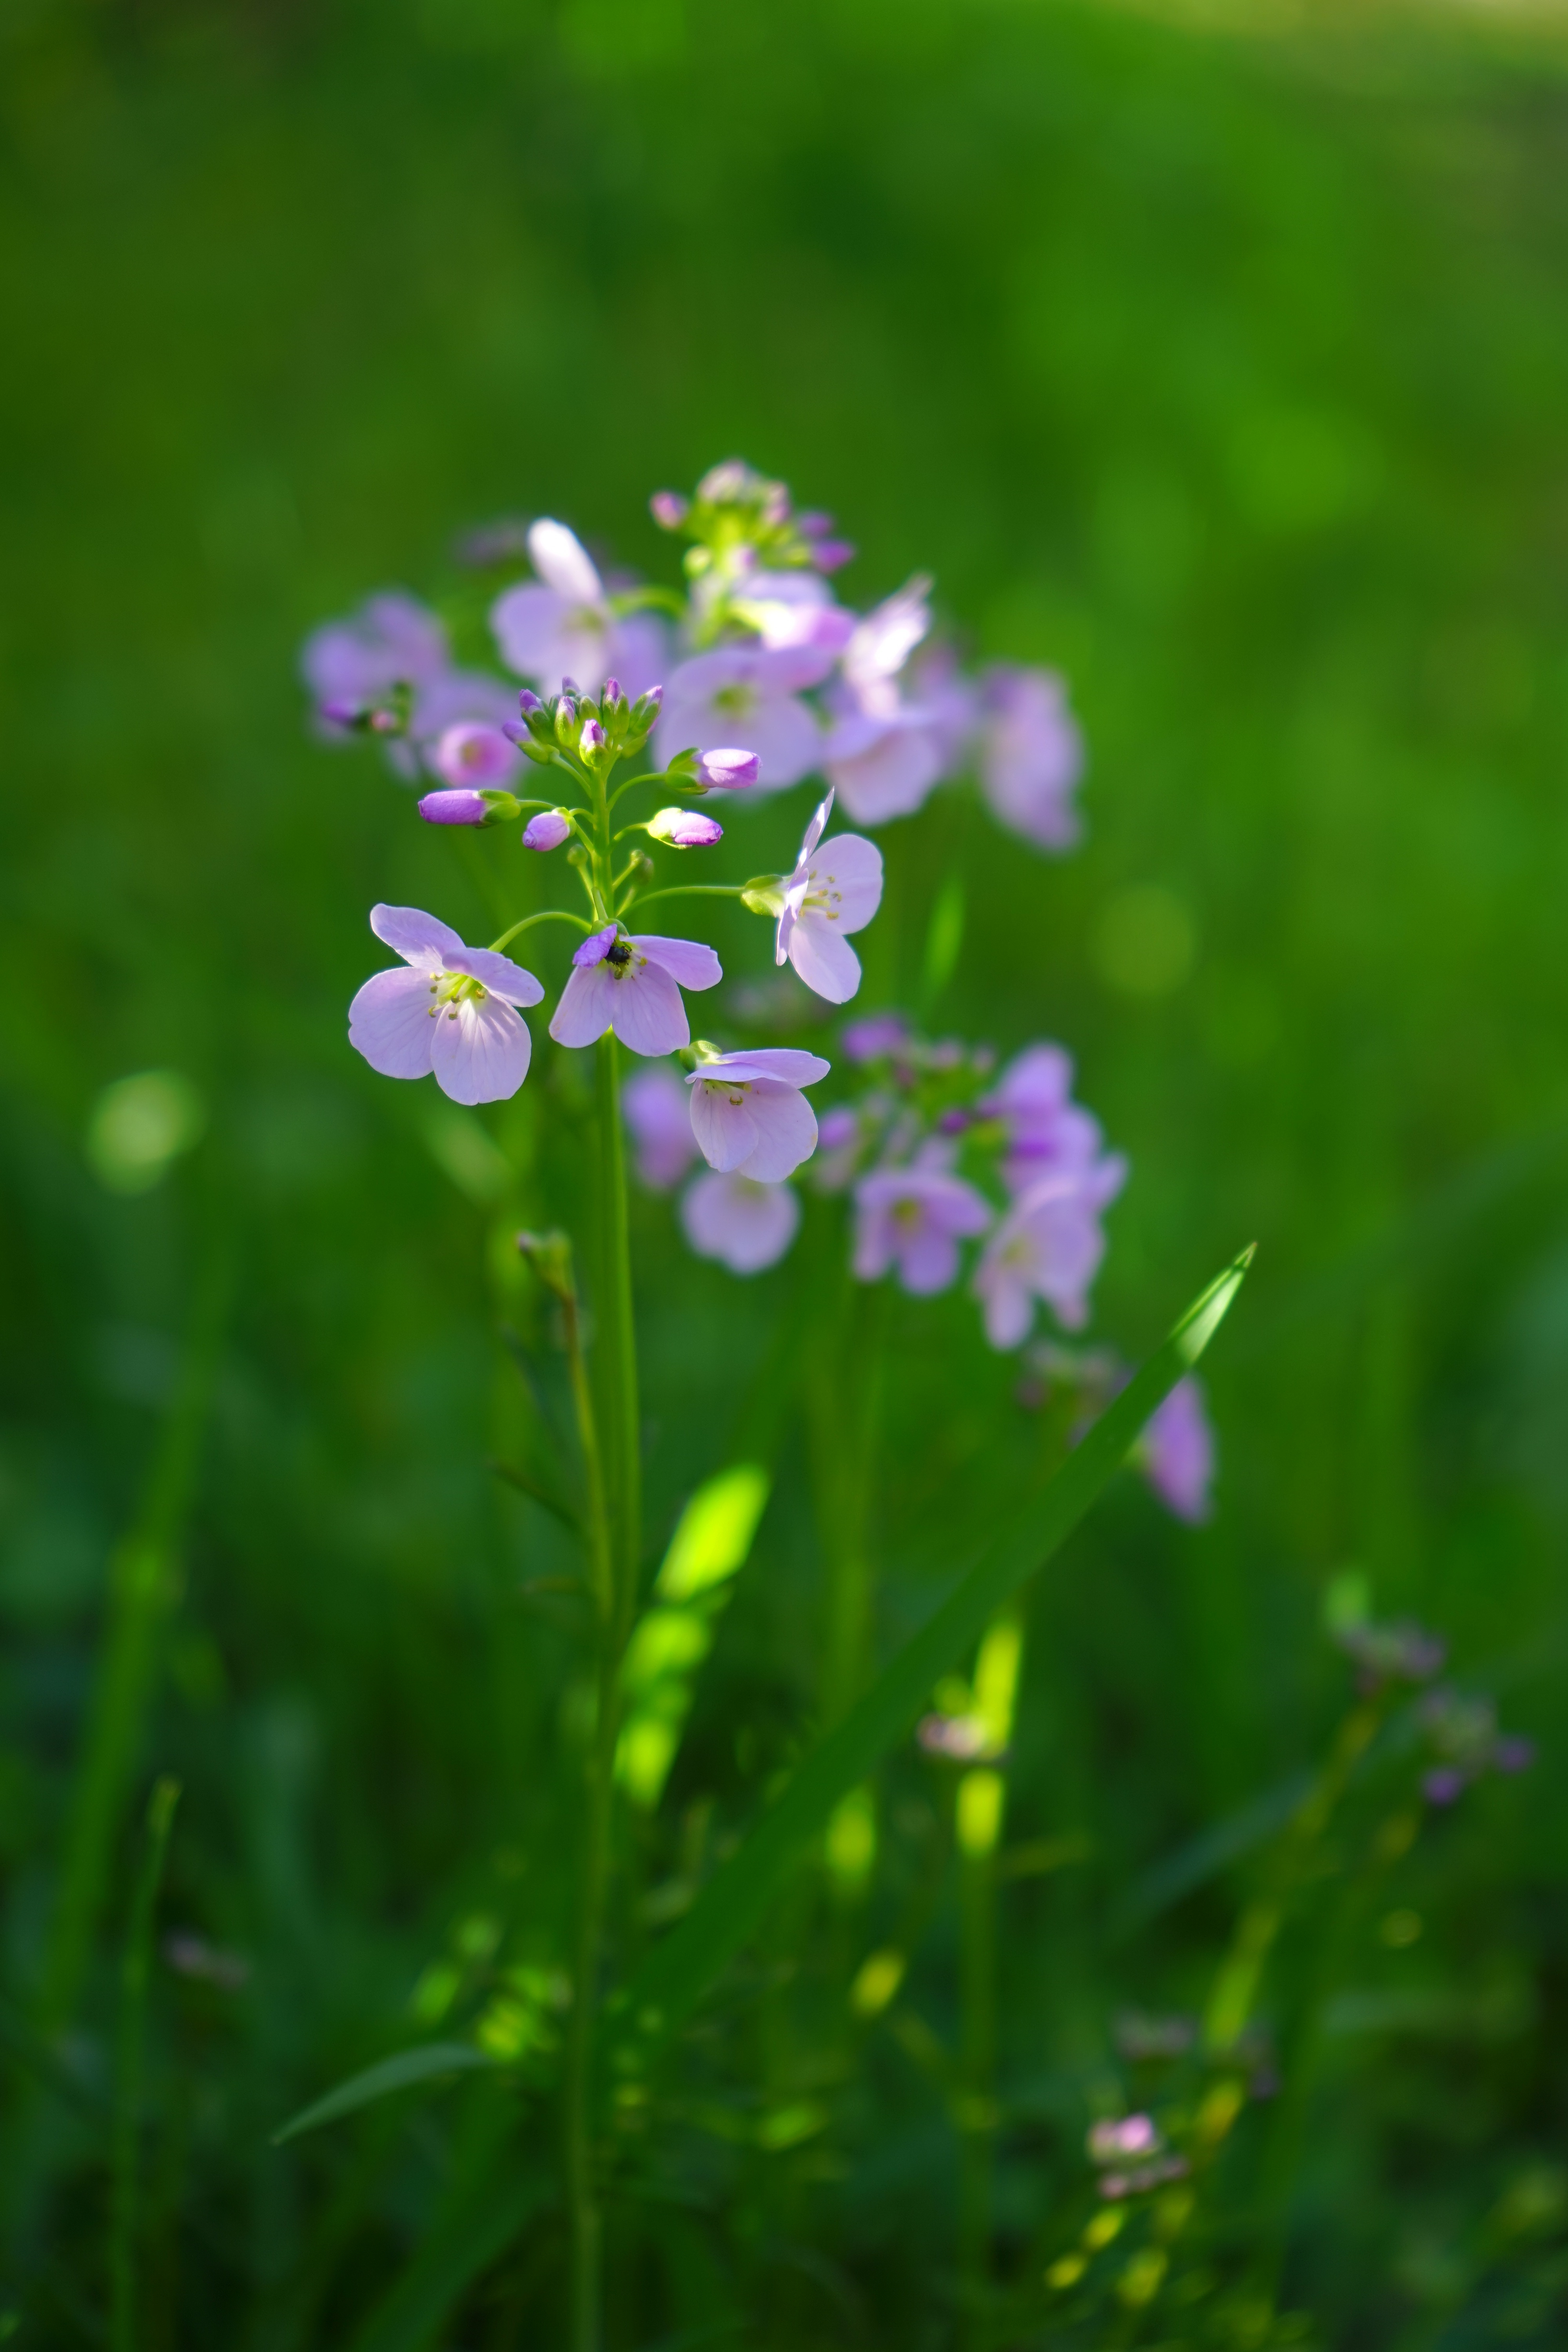
nature, grass, blossom, plant, field, meadow, prairie, flower, purple, green, botany, pink, flora, wildflower, flowers, pointed flower, tender, brassicaceae, macro photography, flowering plant, cuckoo flower, light purple, light pink, cardamine, smock, cruciferous plant, land plant, card amines pratensis, card amines, gentle violet